A Vindication of the Rights of Men

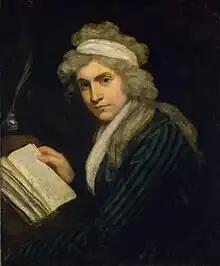
Mary Wollstonecraft, painted by John Opie (c. 1791)

In the "Rights of Men", Wollstonecraft challenges Burke's rhetoric as much as, or more, than his political theory. She begins by redefining the "sublime" and the "beautiful", terms he had established in his "Enquiry into the Sublime and Beautiful". While Burke associates the beautiful with weakness and femininity, and the sublime with strength and masculinity, Wollstonecraft writes, "for truth, in morals, has ever appeared to me the essence of the sublime; and, in taste, simplicity the only criterion of the beautiful." With this sentence, she calls into question Burke's gendered definitions; convinced that they are harmful, she argues later in the "Rights of Men":